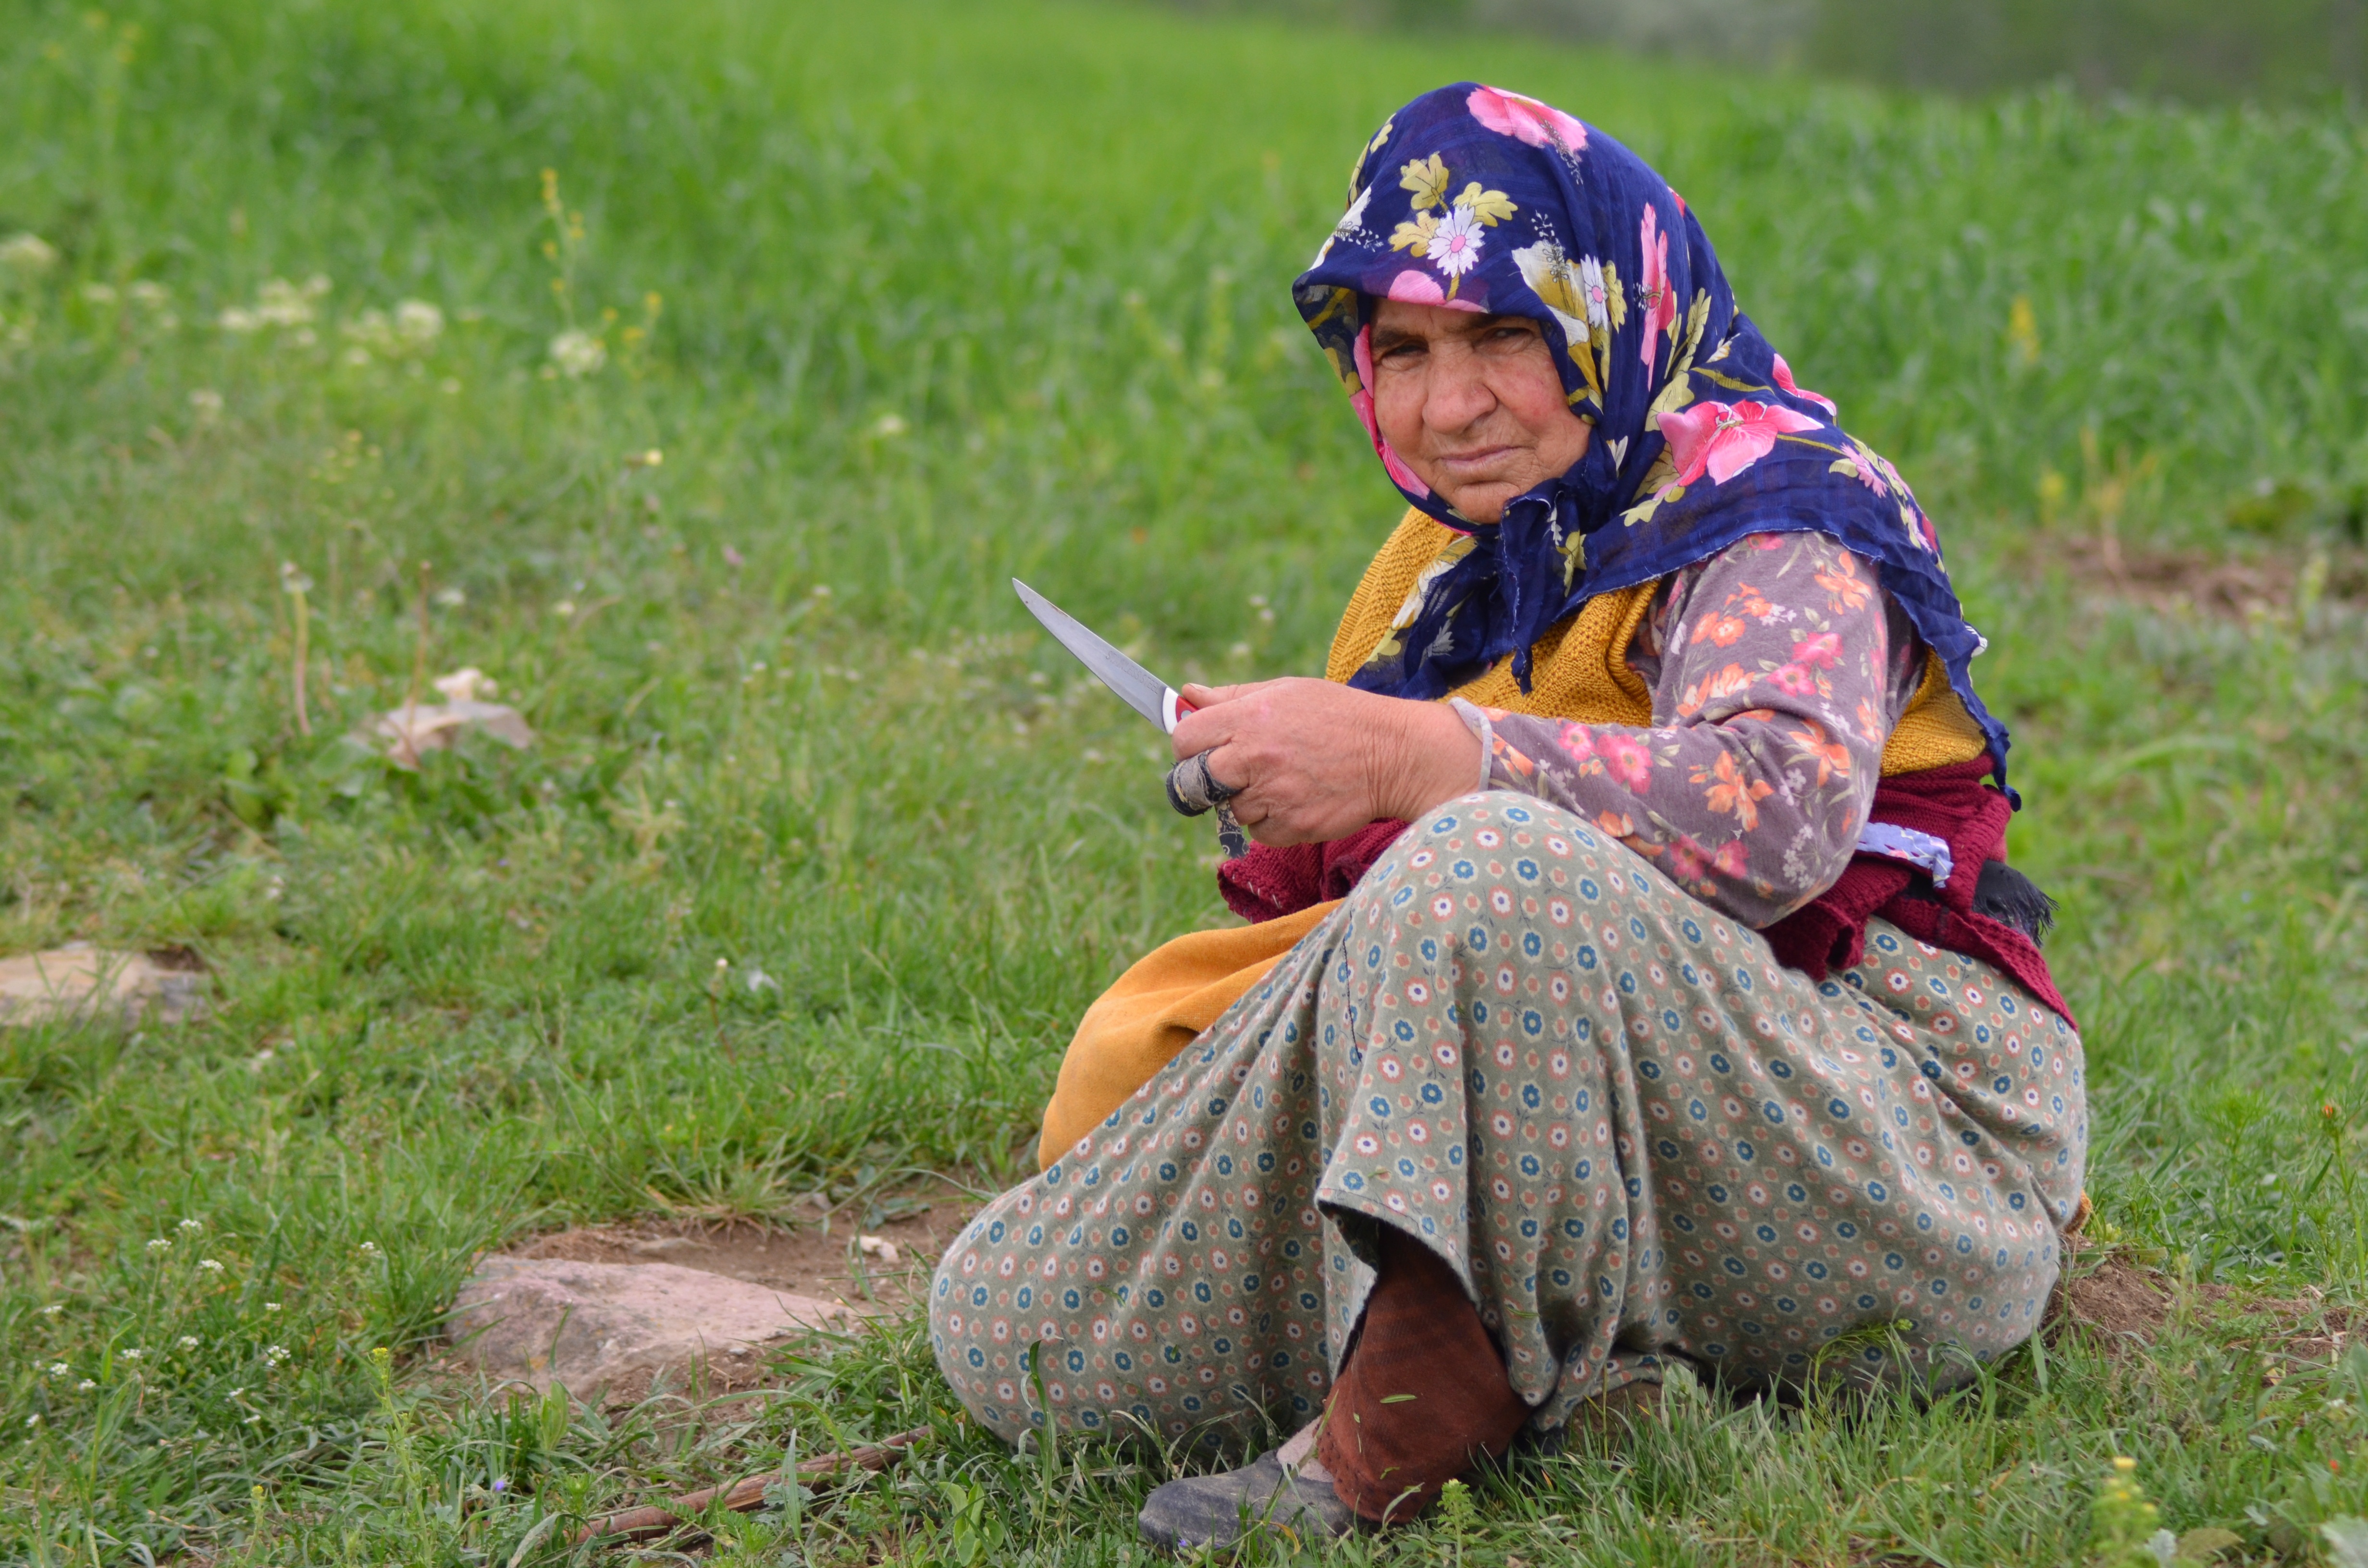
nature, village, peace, child, agriculture, on, loneliness, turkey, put it in the, mastiff, we la